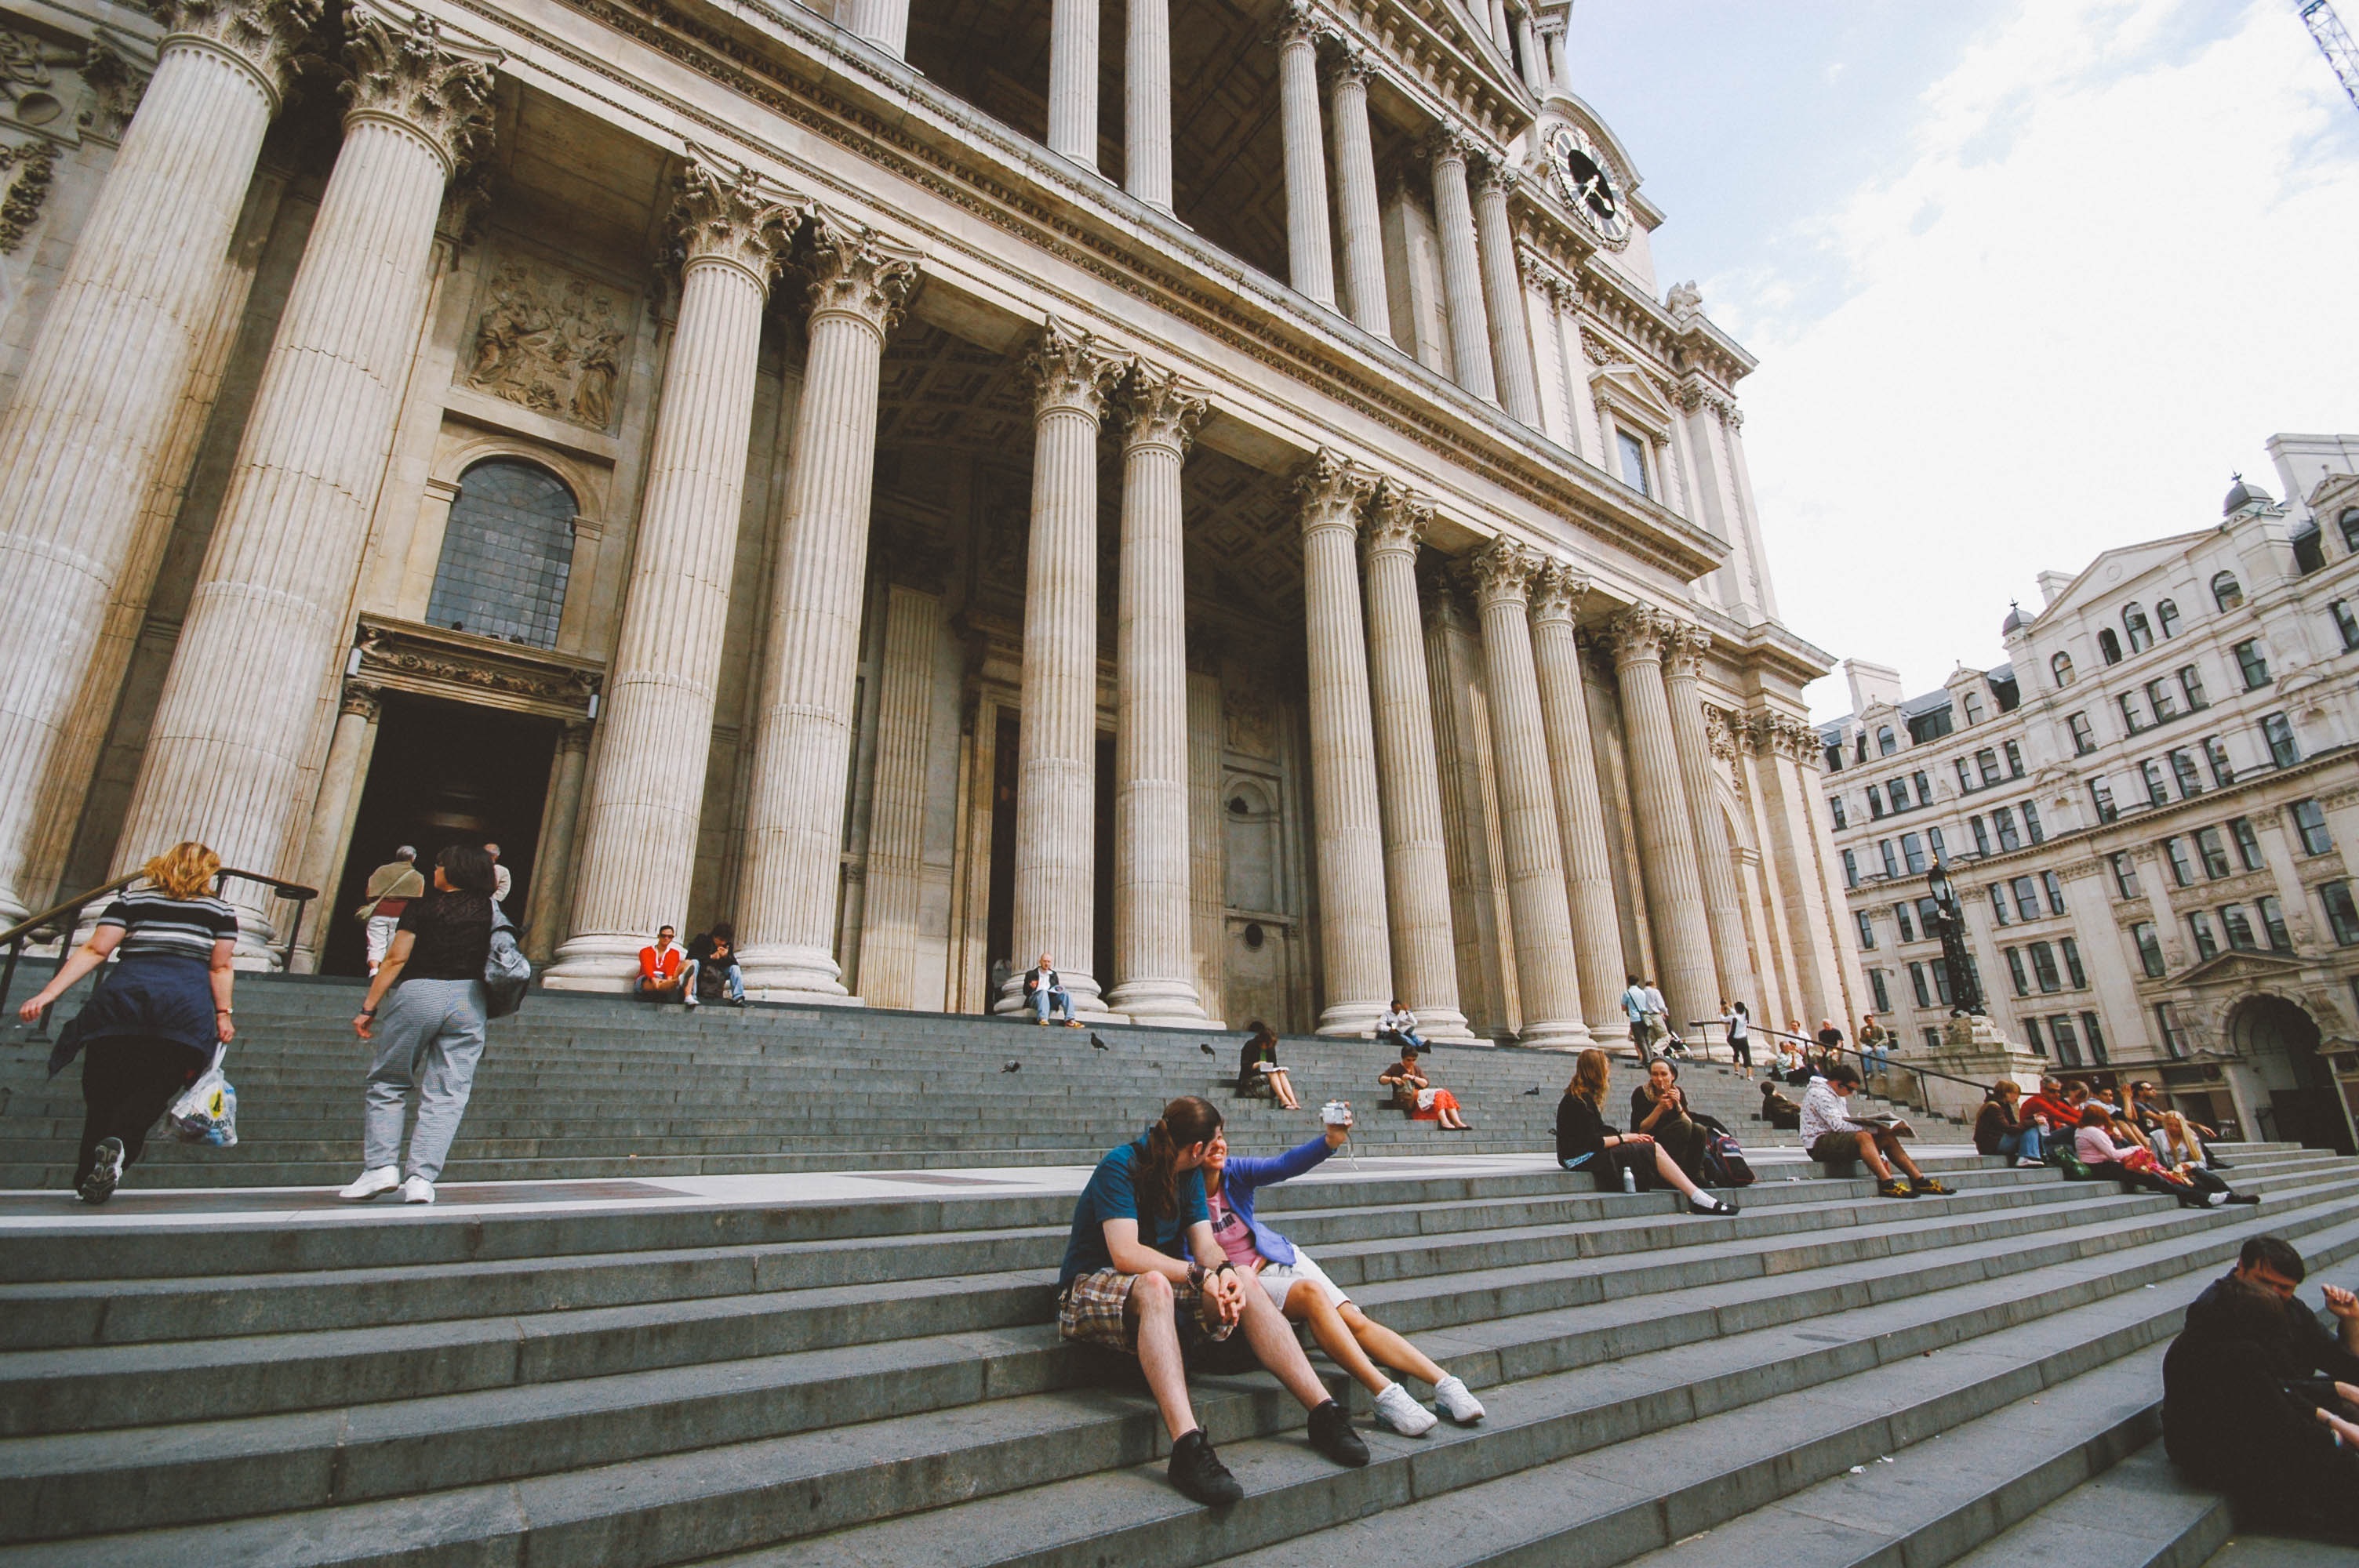
architecture, people, building, palace, city, urban, crowd, cityscape, young, plaza, office, landmark, facade, business, tourism, lifestyle, modern, worker, stairs, town square, ancient rome, tours, ancient history